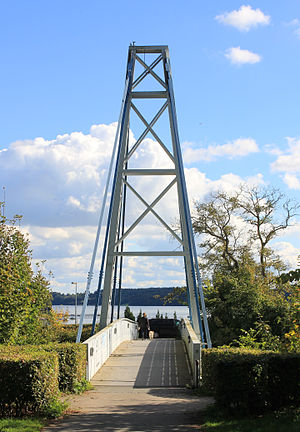
Fiberline-broen
2013
Fiberline-broen er en af verdens største glasfiber-kompositbroer og den første der krydser en jernbanelinje, hvilket øger kravene til broen. Den ligger i Kolding, Danmark. Broen blev opført i 1997, som et samarbejde mellem Kolding Kommune, Fiberline Composites og Rambøll. Det er Skandinaviens første kompositbro. Broen vejer kun 12 tons, hvilket er det halve af en bro i metal/beton. En anden af fordelene ved glasfiber-komposit er, at den er næsten vedligeholdelsesfri. Siden opførelsen i 1997, er der kun blevet fjernet graffiti og alger. Broen påvirkes heller ikke af regn,frost eller salt. levetid er mindst 100 år. Tekniske data: Længde, total 40 m Længde, brosektion 1. 27 m Længde, brosektion 2. 13 m Bredde, total 3,2 m Tårn, højde 18,5 m Totalvægt 12 tons Bæreevne 500 kg/m2 Bæreevne, kørende last 5 tons Maksimum hjultryk 1,8 tons Maksimum nedbøjning L/200 13 cm Antal stag 8
Fiberline-broen er en af verdens største glasfiber-kompositbroer og den første der krydser en jernbanelinje, hvilket øger kravene til broen. Den ligger i bydelen Strandhuse, i den østlige del af Kolding.